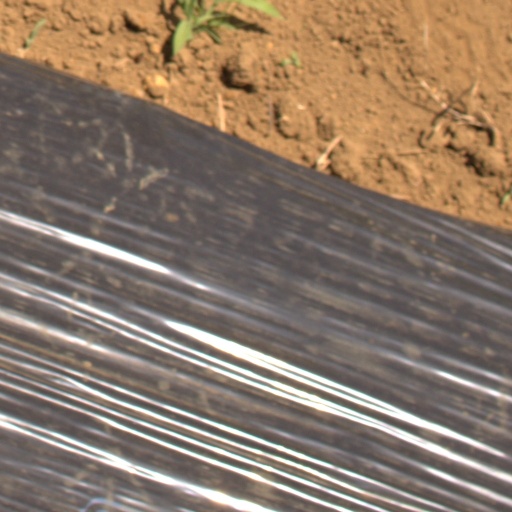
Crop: Jerusalem artichoke